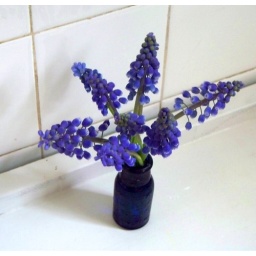
Blue grape hyacinths in a colbalt blue bromide bottle